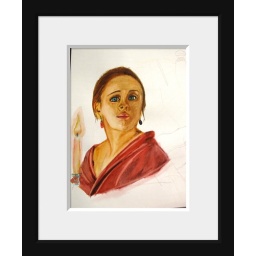
girl in red